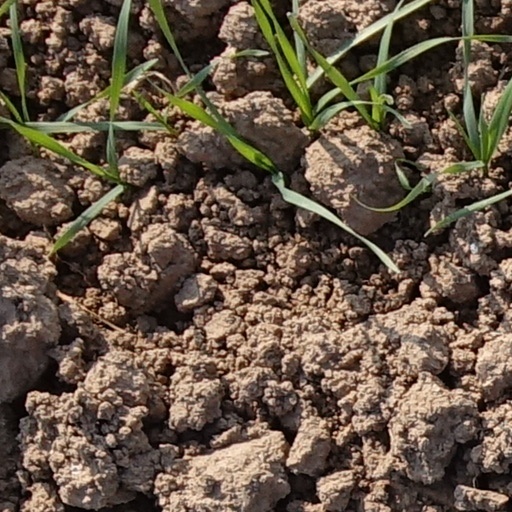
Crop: wheat